Mutayr

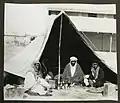
Faisal al-Duwaish (centre), Sheikh of the Mutayr and a leader of the Ikhwan, in a tent with other Ikhwani leaders

In 1920 Al-Dewish led an attack by the Ikhwan on Kuwait at al-Jahra, and were compelled to withdraw once and for all under British pressure. Later, a Mutayri contingent, led by Al-Dewish, joined with other sections of the Ikhwan in the conquest of the Hejaz on behalf of Ibn Saud in 1924. Thereafter, a number of Ikhwan leaders from different tribes, led by Al-Dewish, led a rebellion against Ibn Saud. The Ikhwan sought to take over the newly conquered provinces for themselves and claimed that Ibn Saud had abandoned the true faith by refraining from attacking the European-ruled territories of Iraq and Syria. Ibn Saud, however, defeated the rebels at the Battle of Sabilla in northeastern Nejd, and Al-Dewish sought with the British in Iraq. The British, however, handed him over to Ibn Saud. Al-Dewish was put in prison, and died not long afterwards.